Heptapyrgion (Thessaloniki)

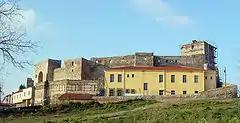
View of the Heptapyrgion from the south-east.

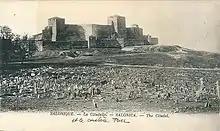
Photo c.1918

The Heptapyrgion is located in the north-eastern corner of the city's acropolis. Although the urban core of the city essentially dates from its foundation by Cassander in 316 BC, the walls that defined the medieval and early modern city, and that are still visible today, date to late Antiquity, when the Roman emperor Theodosius I (r. 379–395) fortified the city anew. The five northern towers of the Heptapyrgion, along with the curtain wall that connects them, forming the northern corner of the acropolis, probably date to this period. Another theory, dating their construction to the 9th century, has also been brought forth.